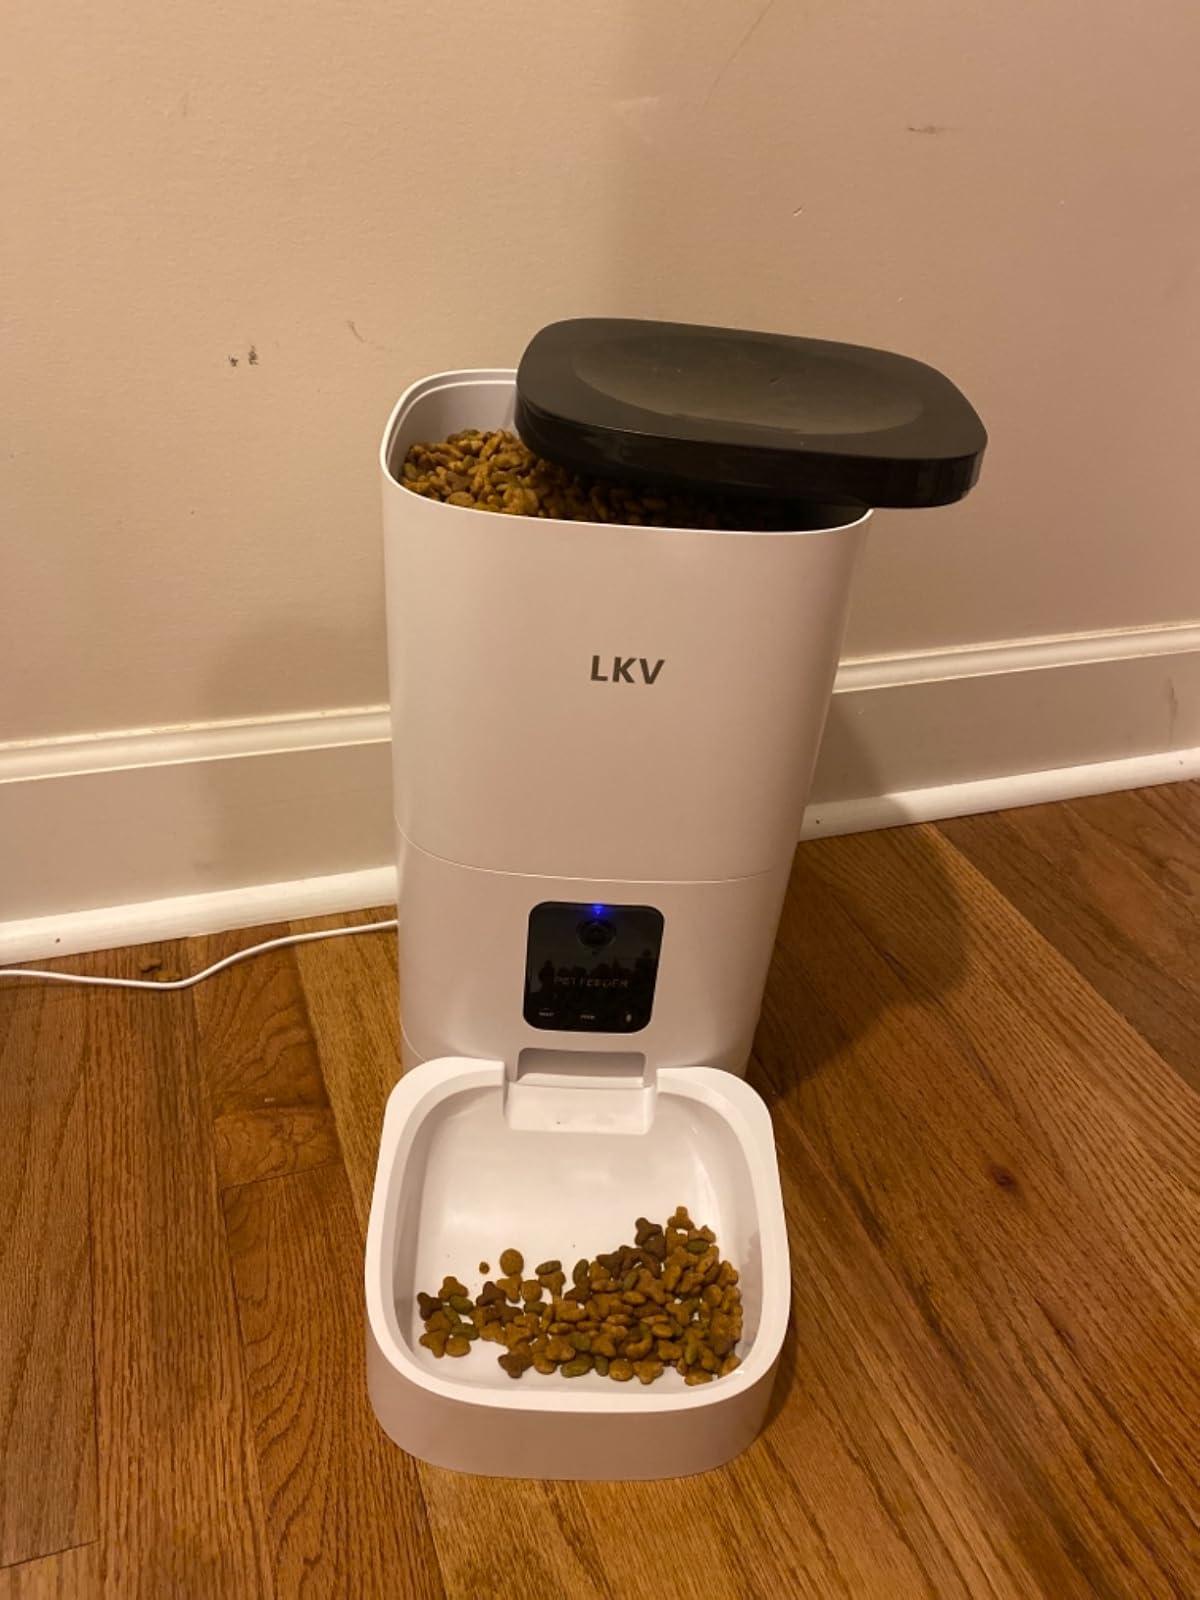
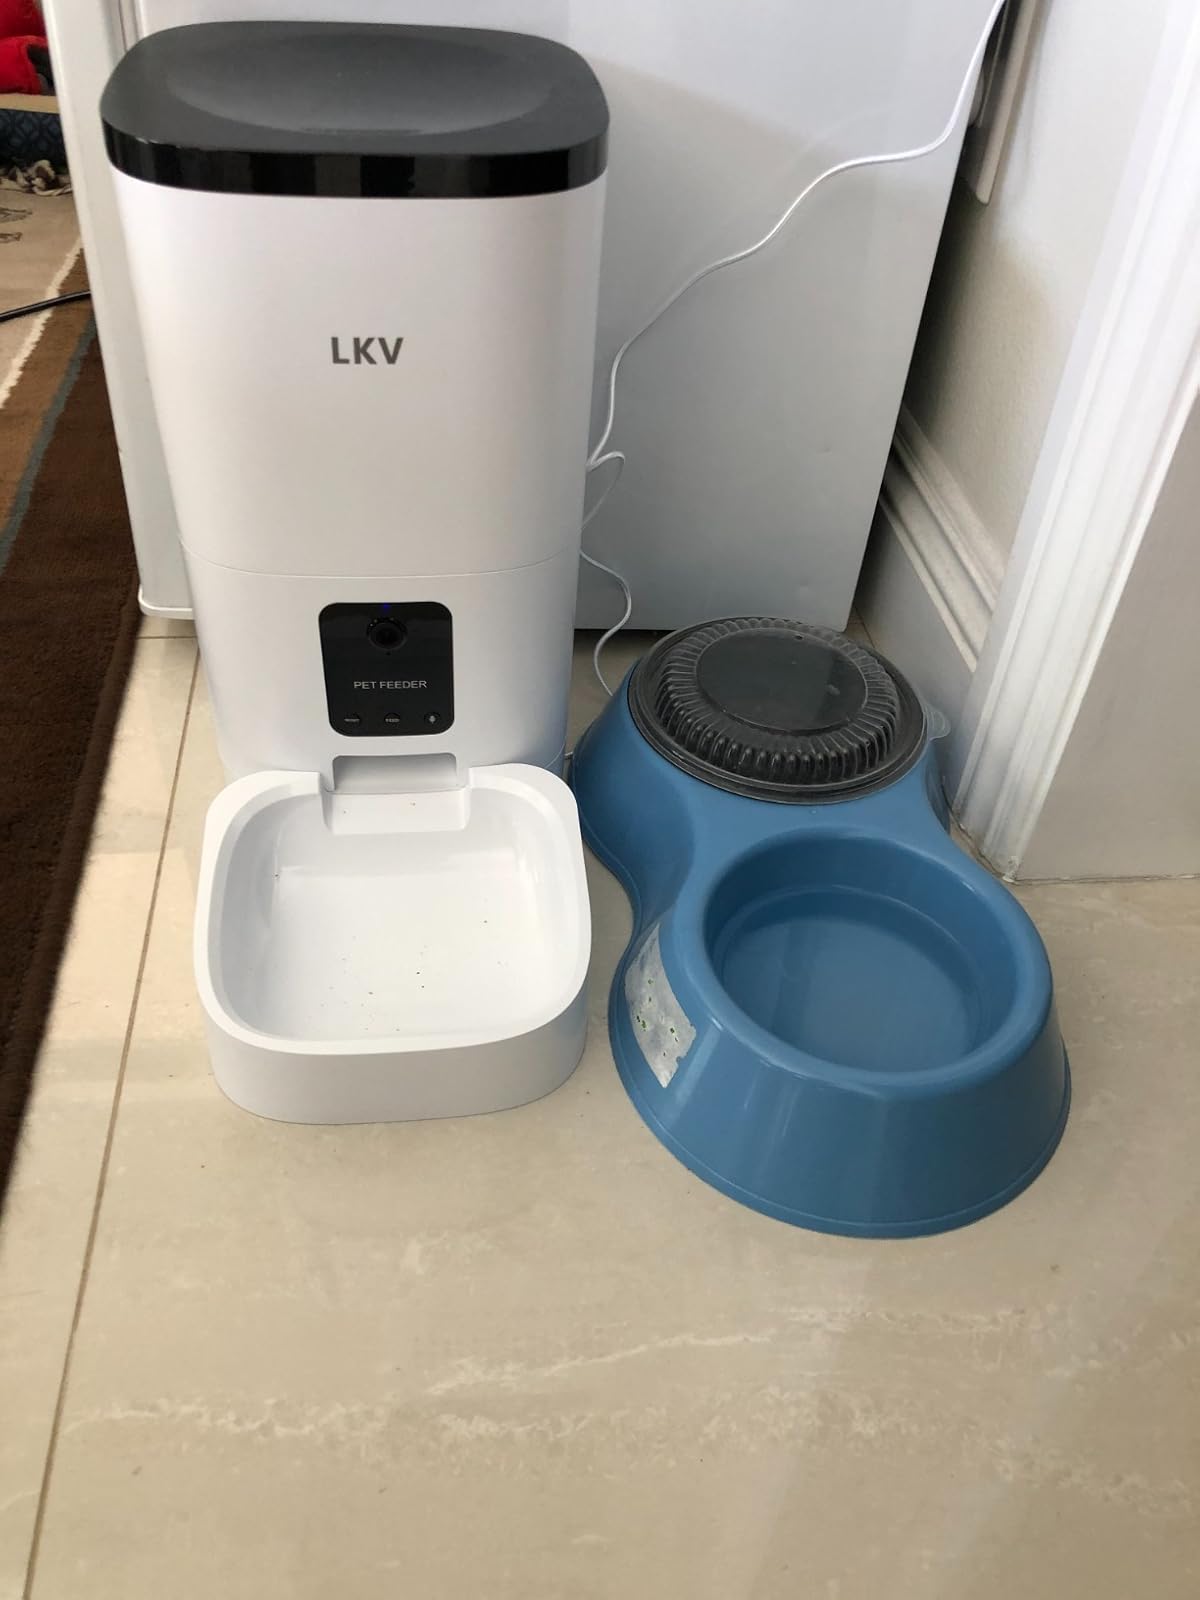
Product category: items_feeder
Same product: yes